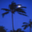
Label: palm_tree